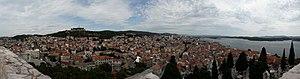
Šibenik est une ville et une municipalité de Croatie située en Dalmatie. Elle est le chef-lieu du comitat de Šibenik-Knin. Au recensement de 2011, la municipalité comptait 46 332 habitants, dont 94,02 % de Croates et la ville seule comptait 34 302 habitants.